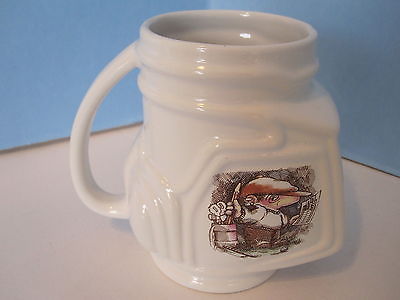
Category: mug